John Rowles

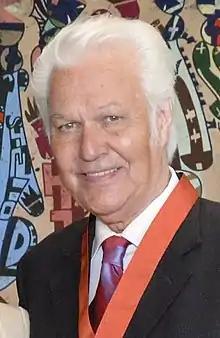
Rowles in 2018

Sir John Edward Rowles (born 26 March 1947) is a New Zealand singer. He was most popular in the late 1960s, 1970s and early 1980s, and he is best known in New Zealand for his song "If I Only Had Time" and from 1970, "Cheryl Moana Marie", which he wrote about his younger sister